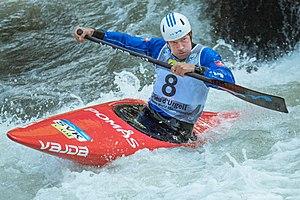
Michal Martikán durant le championnat du monde 2019 de canoë de slalom à La Seu d'Urgell, Espagne.
Michal Martikán, né le 18 mai 1979 à Liptovský Mikuláš, est un céiste slovaque pratiquant le slalom.